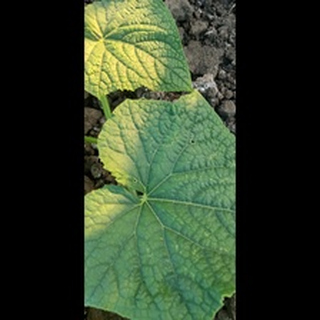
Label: healthy_cucumber